Riding in Cars with Boys

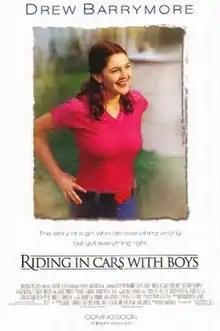
Theatrical release poster

Riding in Cars with Boys is a 2001 American biographical comedy-drama film based on the autobiography of the same name by Beverly Donofrio, about a woman who overcame difficulties, including being a teen mother, and who later earned a master's degree. The movie's narrative spans the years 1961 to 1986. It stars Drew Barrymore, Steve Zahn, Brittany Murphy, and James Woods. It was the last feature film directed by Penny Marshall, who directed television productions thereafter, until her death in 2018. Although the film is co-produced by Donofrio, many of its details differ from the book.